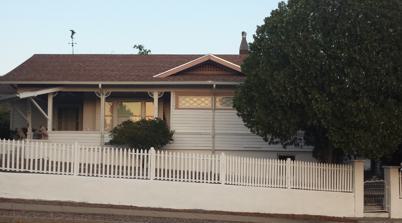
Building: R. L. Anderson House
Country: United States of America
Year built: 1915
Historic house in Kingman, Arizona, United States United States historic place R. L. Anderson House U.S. National Register of Historic Places Anderson House, May 2019 Show map of Arizona Show map of the United States Location Kingman, Arizona Coordinates 35°11′20″N 114°2′47″W / 35.18889°N 114.04639°W / 35.18889; -114.04639 Built 1915 Architect Lovin & Withers Architectural style Bungalow / Craftsman style MPS Kingman MRA NRHP reference No. 87001160 Added to NRHP May 28, 1987 The R. L. Anderson House is a Bungalow / Craftsman style house located in Kingman , Arizona , United States. The house is listed on the National Register of Historic Places (NRHP). Description The R. L. Anderson House is located at 703 Beale Street in Kingman. The home was built around 1915 by Lovin & Withers in the Bungalow / Craftsman style. It is one of the houses built with brick instead of stone or wood or adobe style. History The residence was evaluated for NRHP listing as part of a 1985 study of 63 historic resources in Kingman that led to this and many others being listed. The house was added to the NRHP in 1986 as No. 87001160. See also National Register of Historic Places portal Arizona portal National Register of Historic Places listings in Mohave County, Arizona References